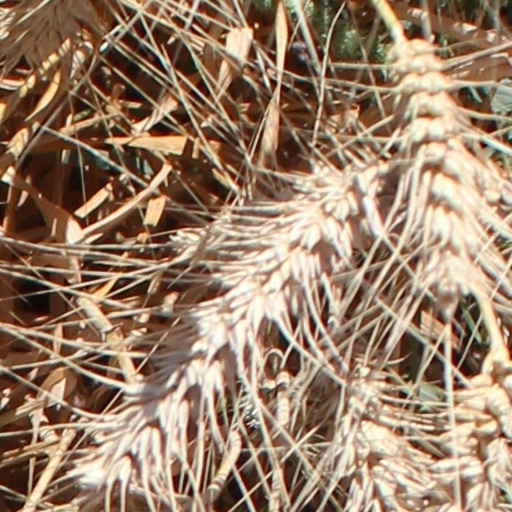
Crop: wheat